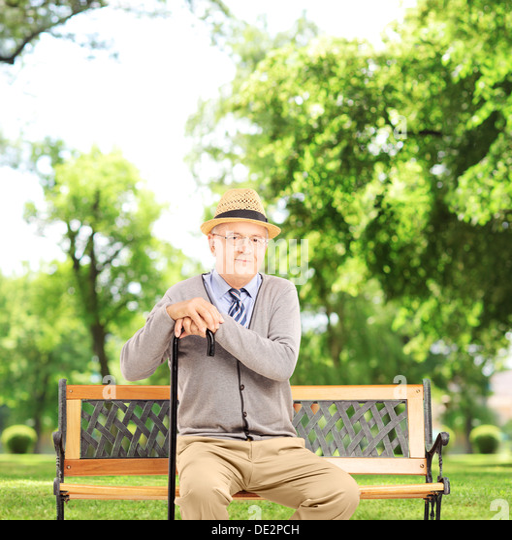
senior man sitting on a wooden bench and looking at camera , in a park